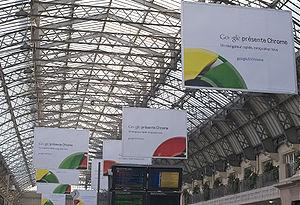
Vue de l'ampleur de la campagne publicitaire de Google pour son navigateur Chrome à la Gare de l'Est, Paris.
Chrome est un navigateur web propriétaire développé par Google basé sur le projet libre Chromium fonctionnant sous Windows, Mac, Linux, Android et iOS. Chromium est similaire à Chrome, mais ce dernier contient des mouchards ou pisteurs.